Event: Nepal Earthquake
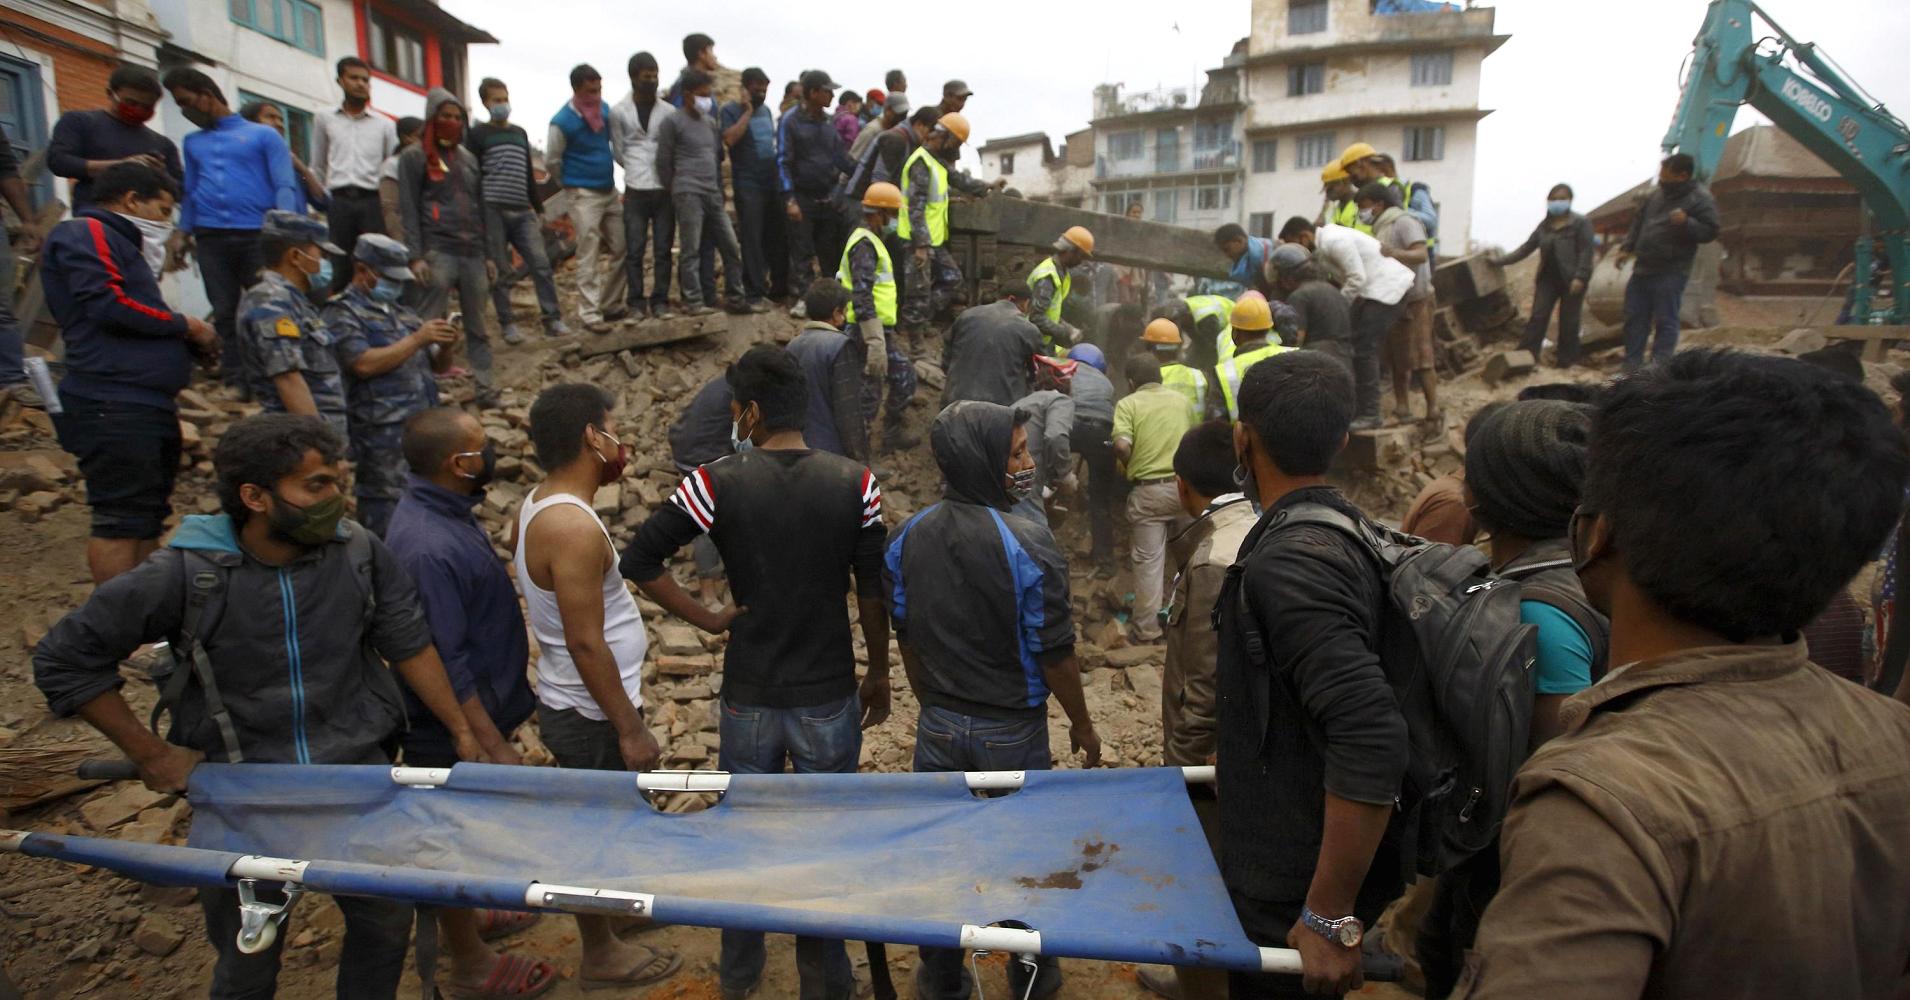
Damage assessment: damage